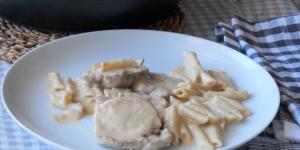
lomo al pepe